Lizzie Black Kander

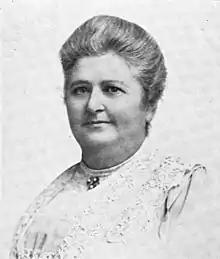

Elizabeth Black Kander (1858–1940) was an American progressive reformer, philanthropist and author, founder of a settlement house in Milwaukee, where she originated her best-known work, "".